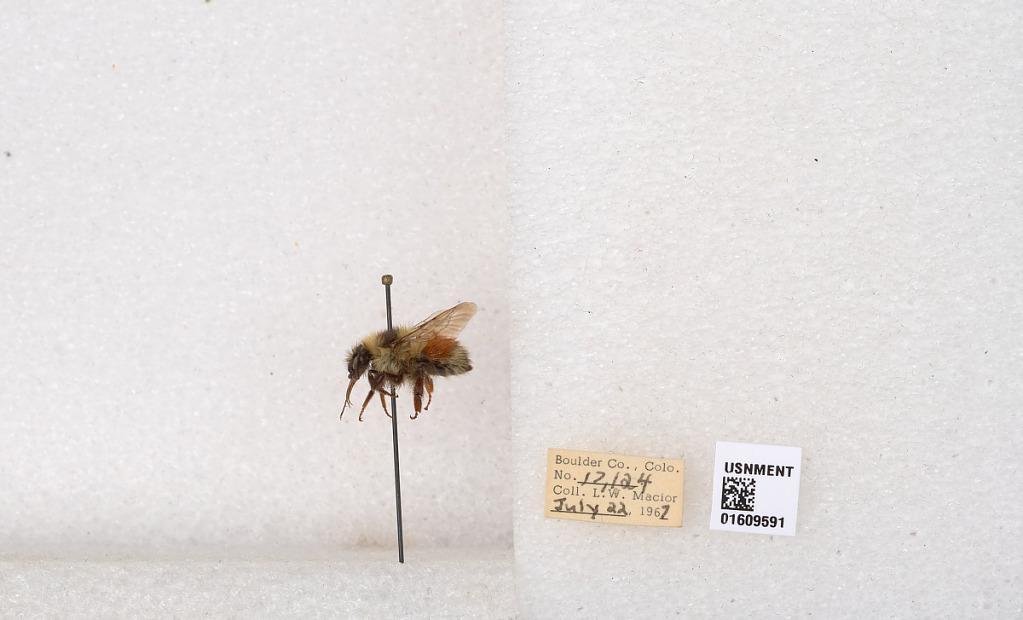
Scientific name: Bombus (Pyrobombus) sylvicola Kirby
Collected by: L. Macior
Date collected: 1967-7-22
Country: United States
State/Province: Colorado
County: Boulder
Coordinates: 40.0263, -105.3